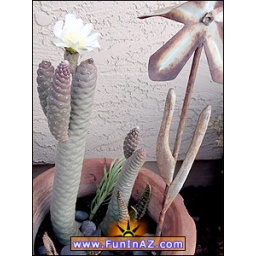
Cactus in pot with flower